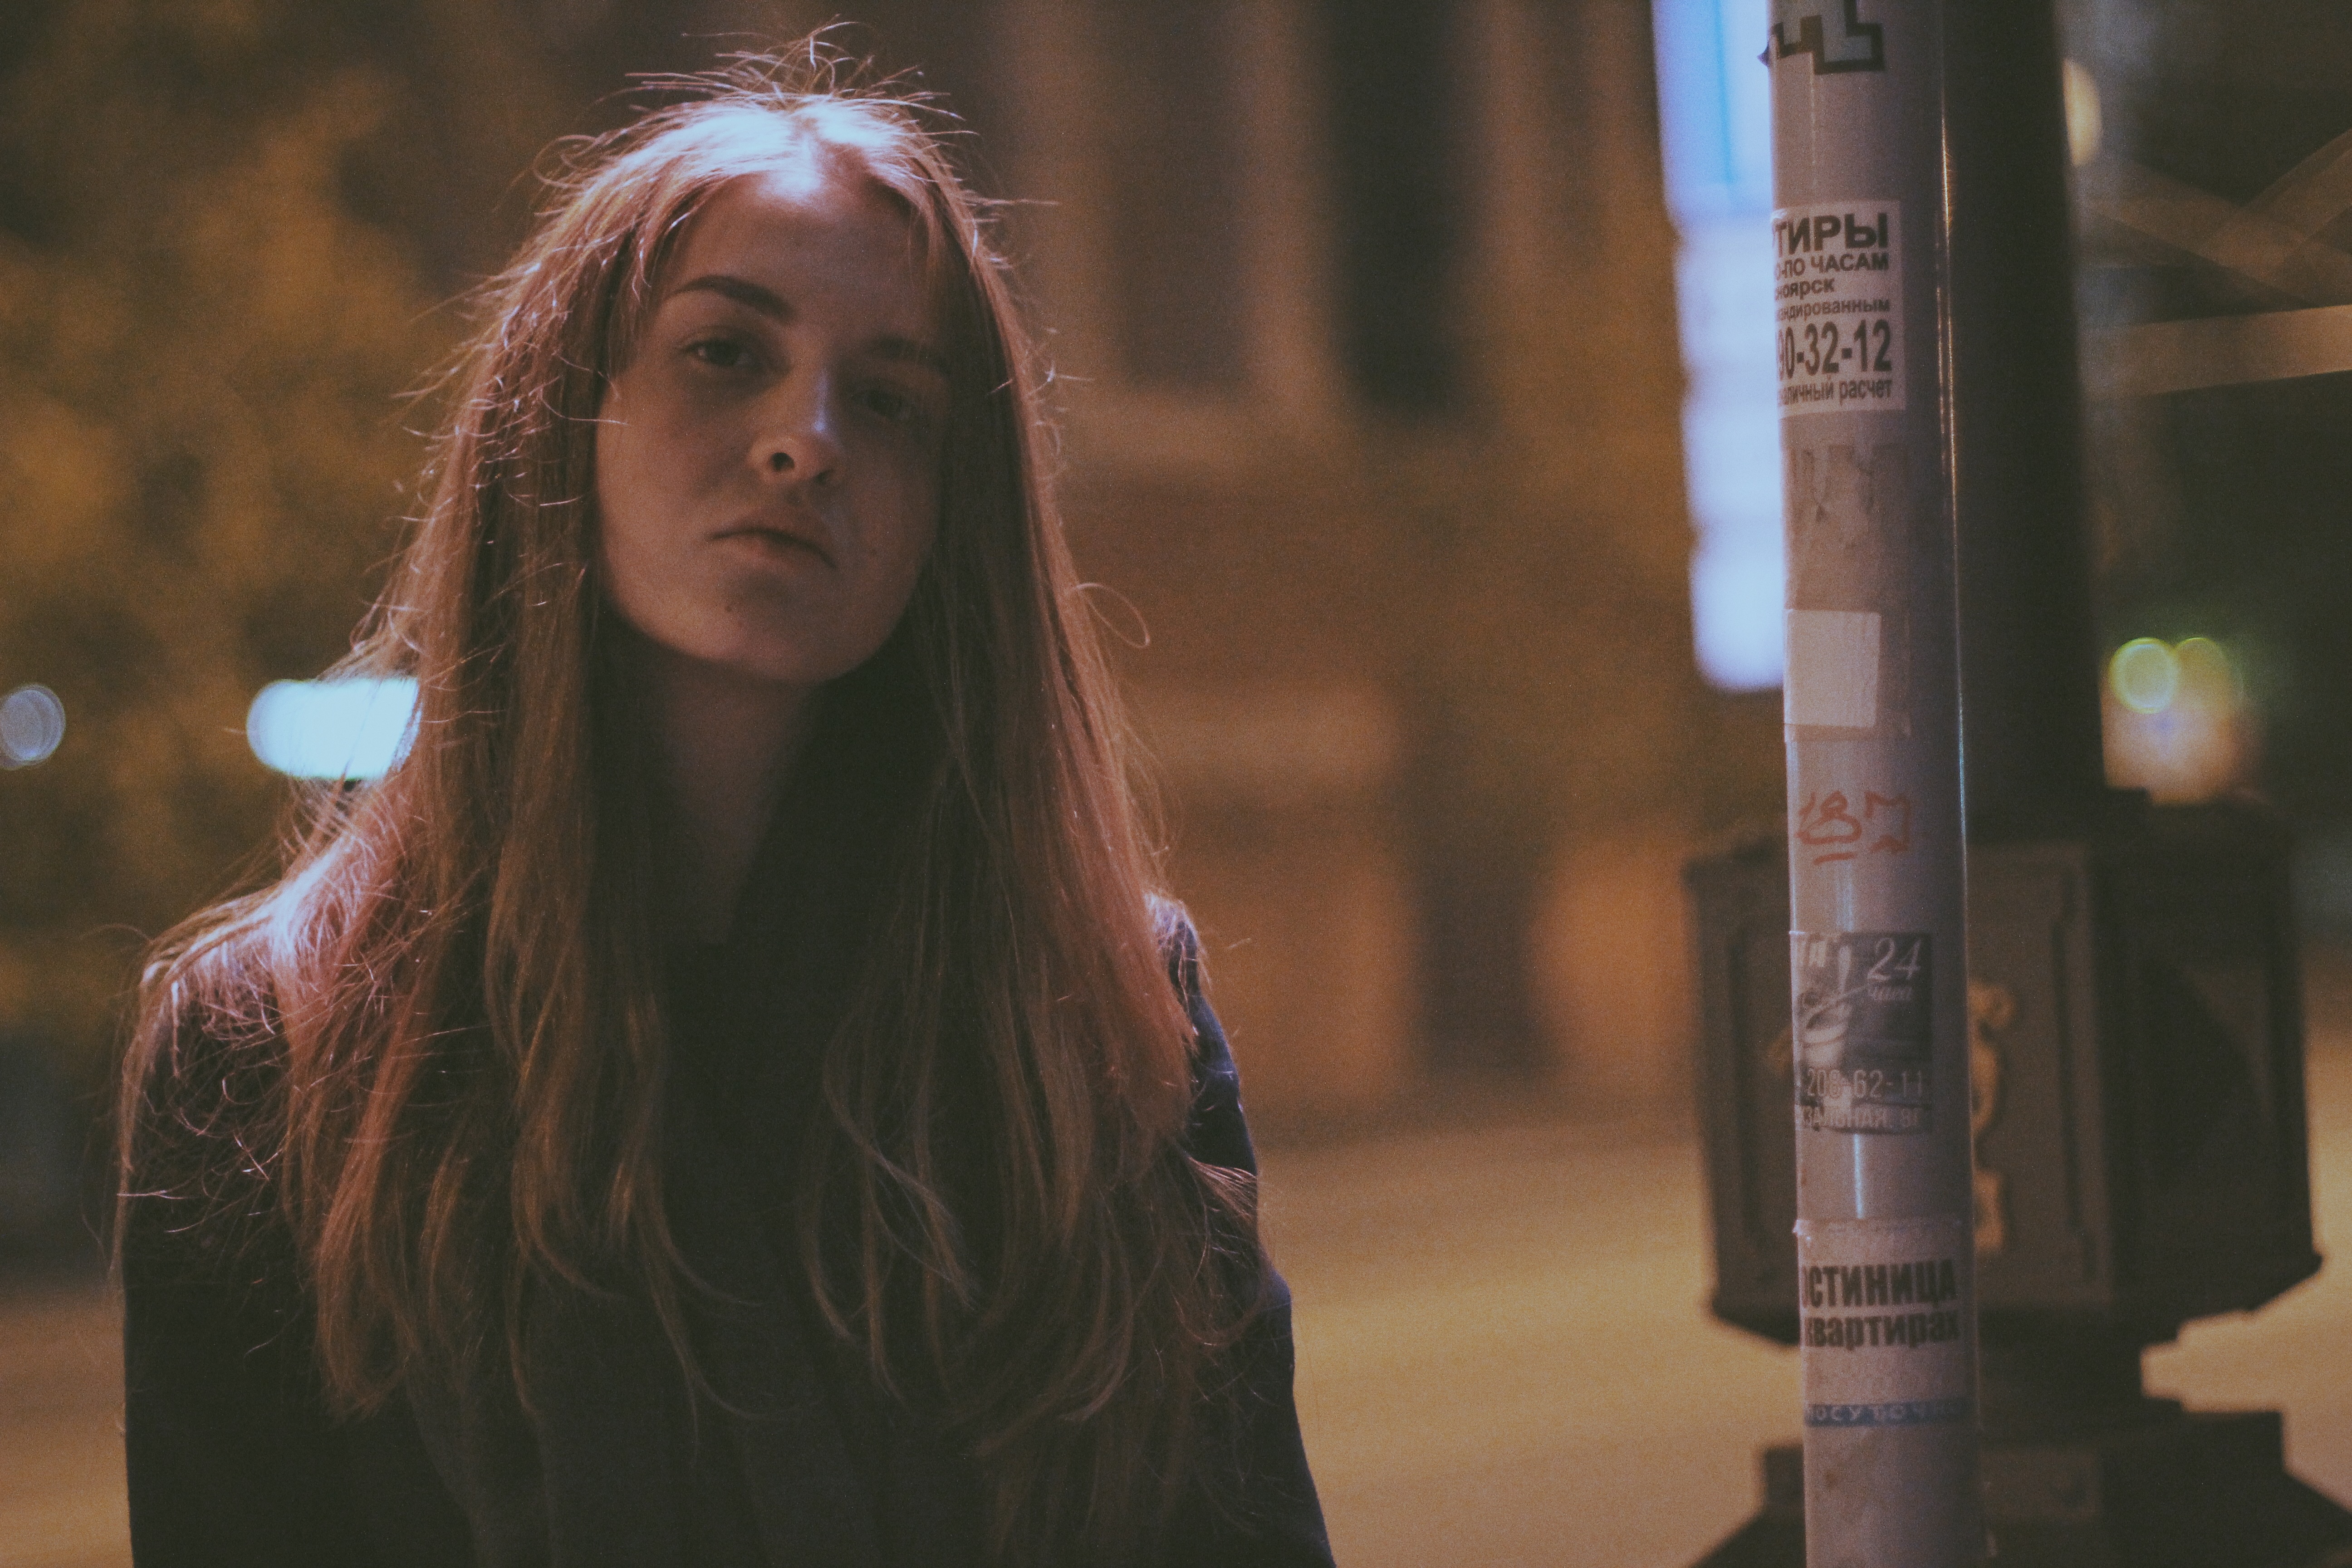
photography, darkness, photograph, beauty, screenshot